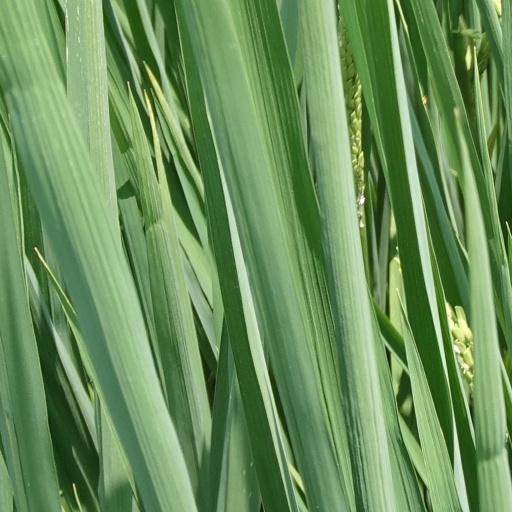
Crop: rice